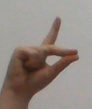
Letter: ta